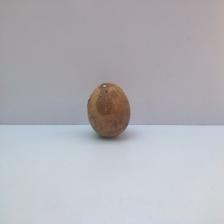
Size: Spoiled